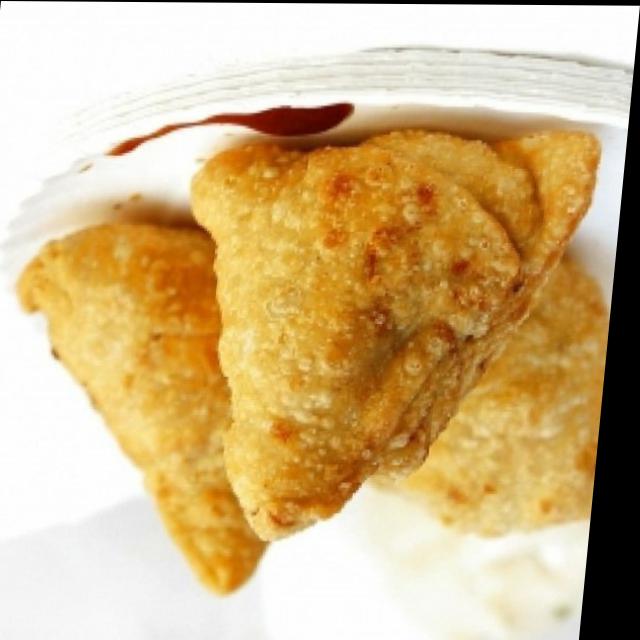
Dish: samosa